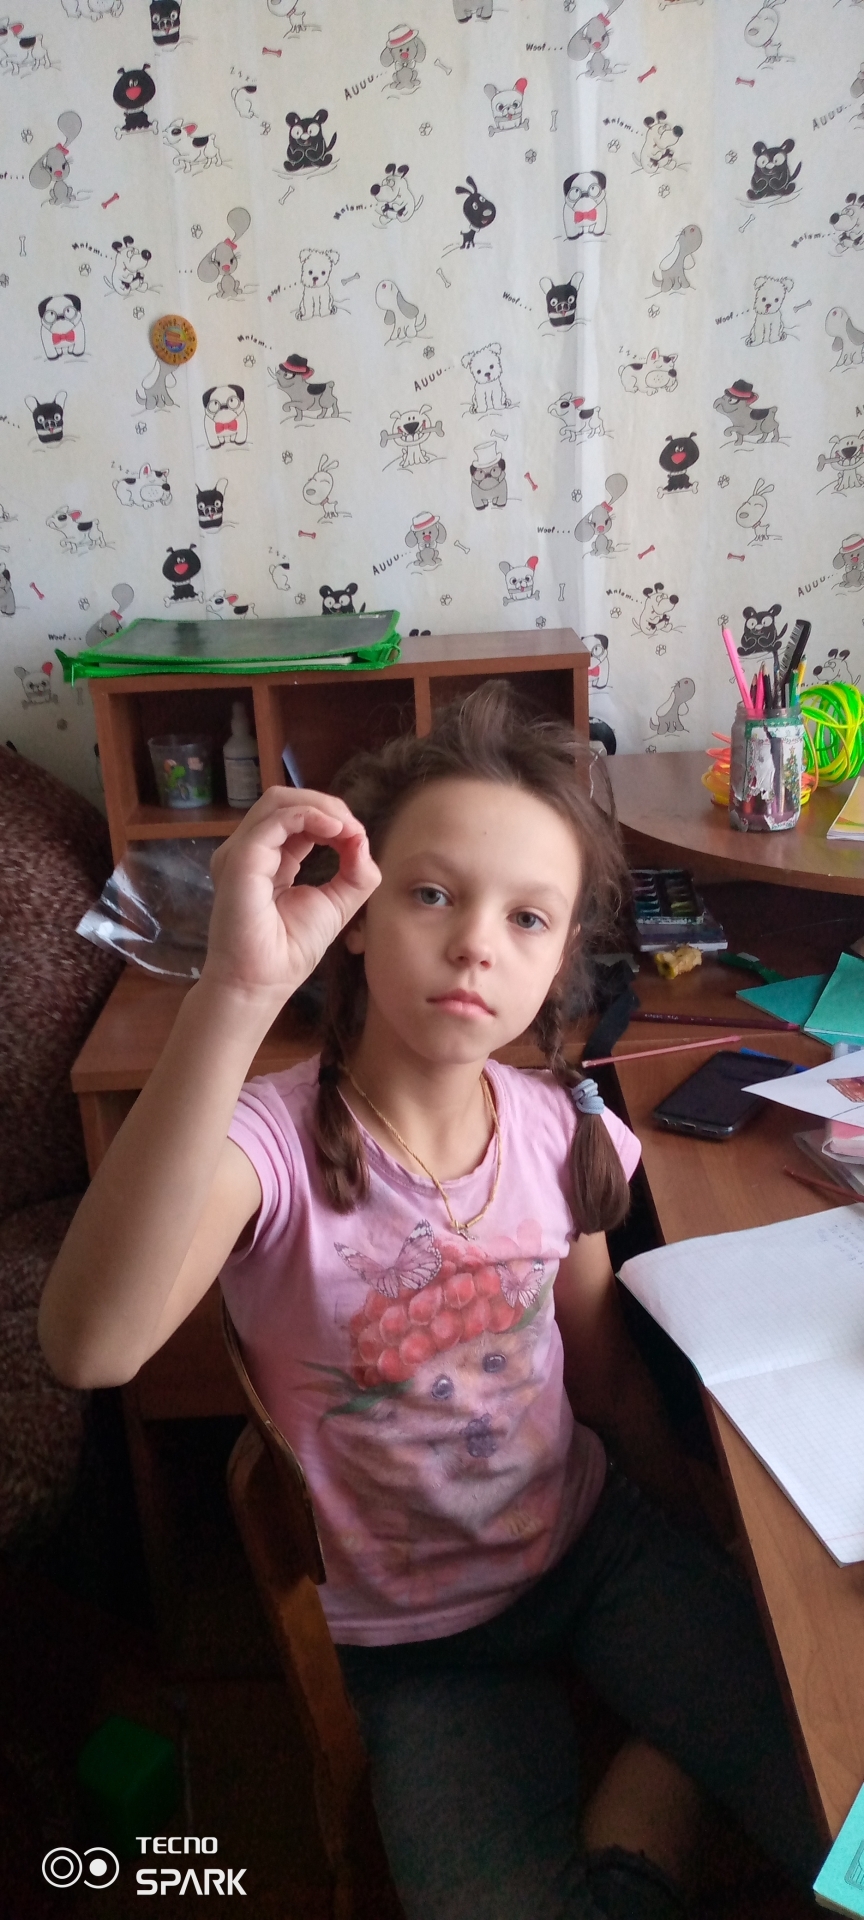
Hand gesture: grip